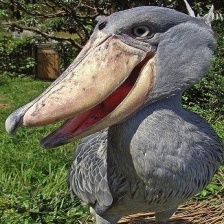
Species: SHOEBILL
Scientific name: BALAENICEPS REX